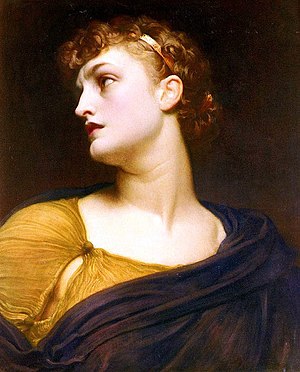
Antigone (mytologi)
Antigone af Frederic Leighton (1882)
Antigone er en figur fra den græske mytologi. Hun er datter af den sagnomspundne Kong Ødipus og hans kone Iokaste, og søster til Polyneikes, Eteokles og Ismene.